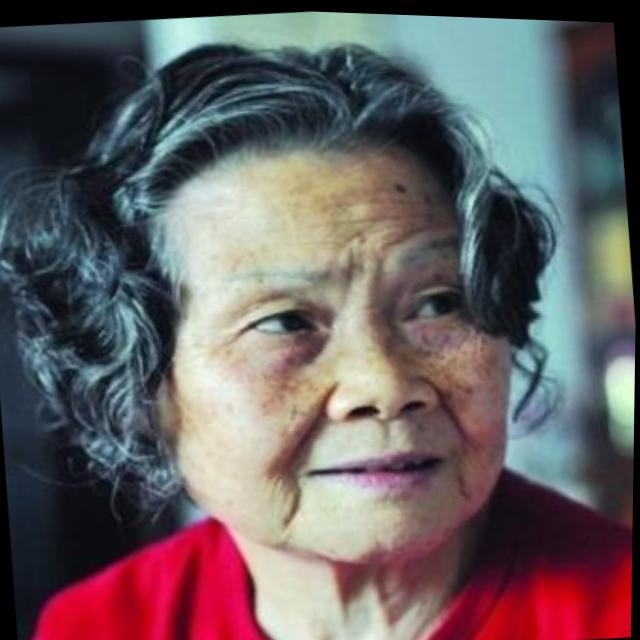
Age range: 65+